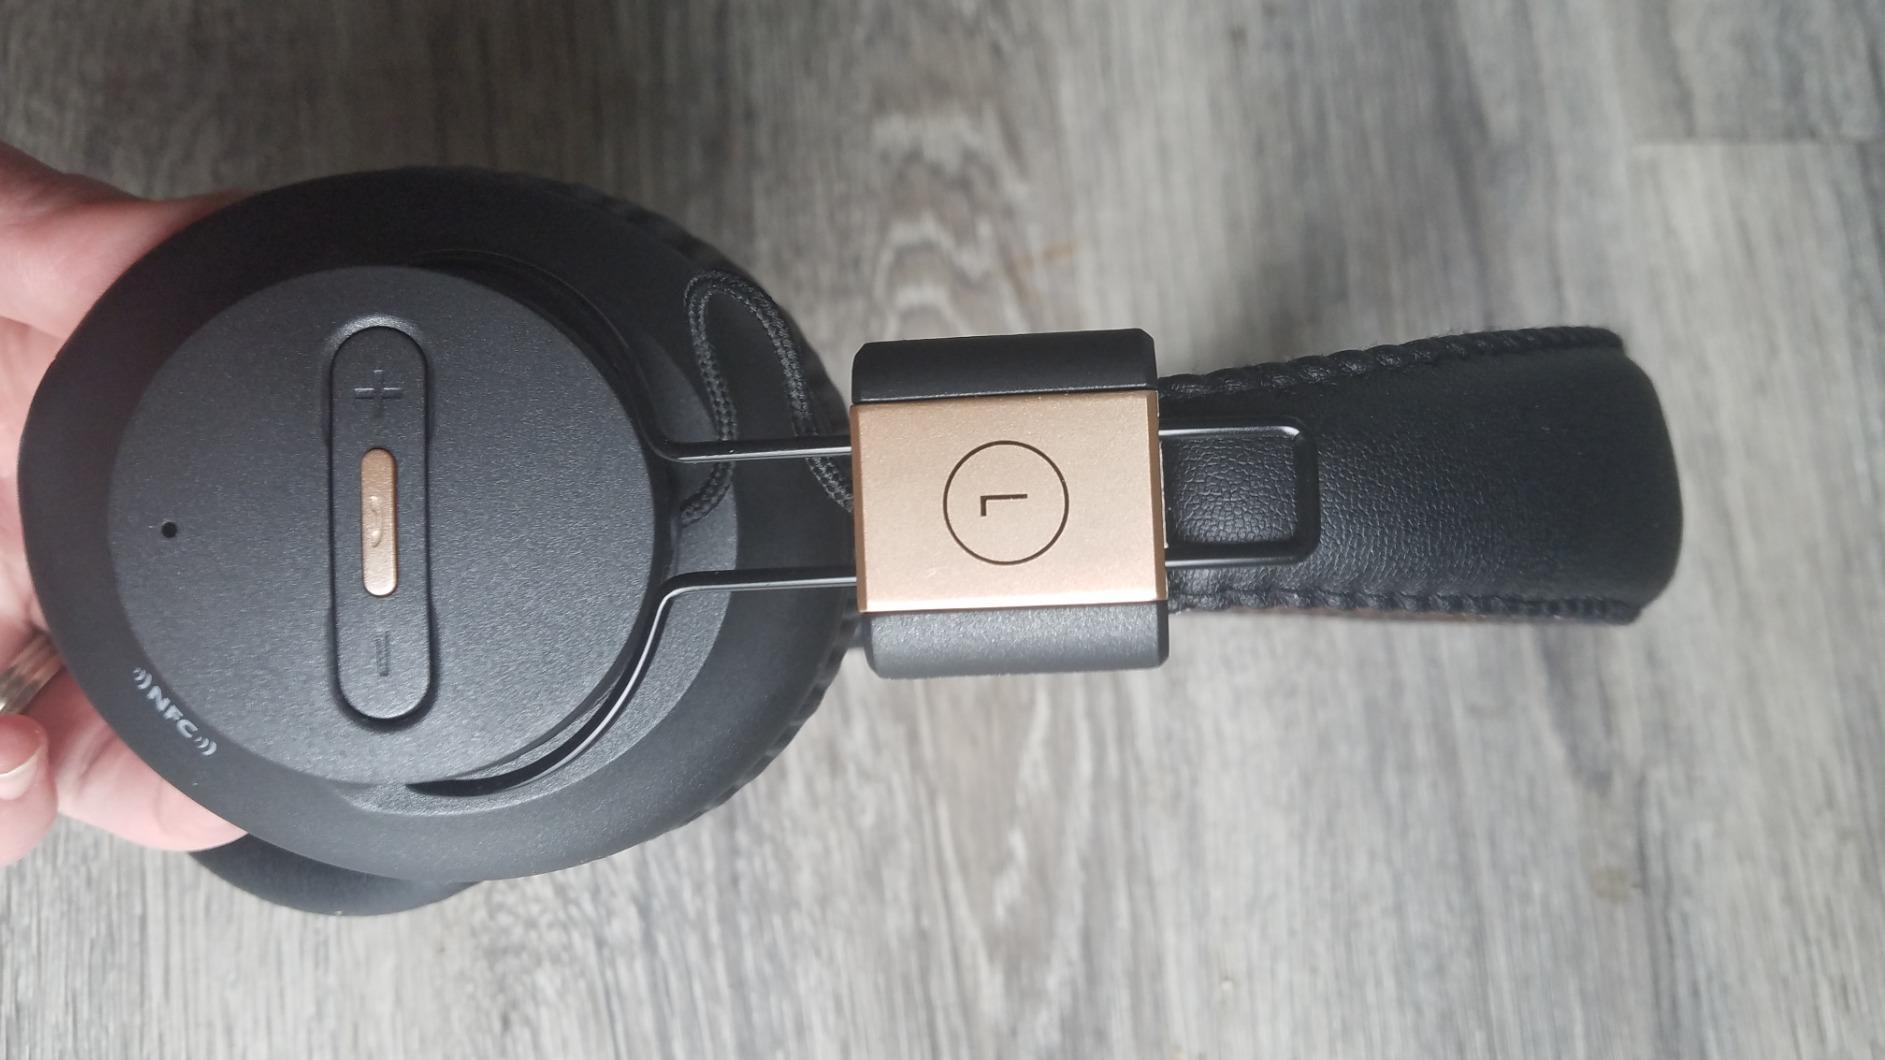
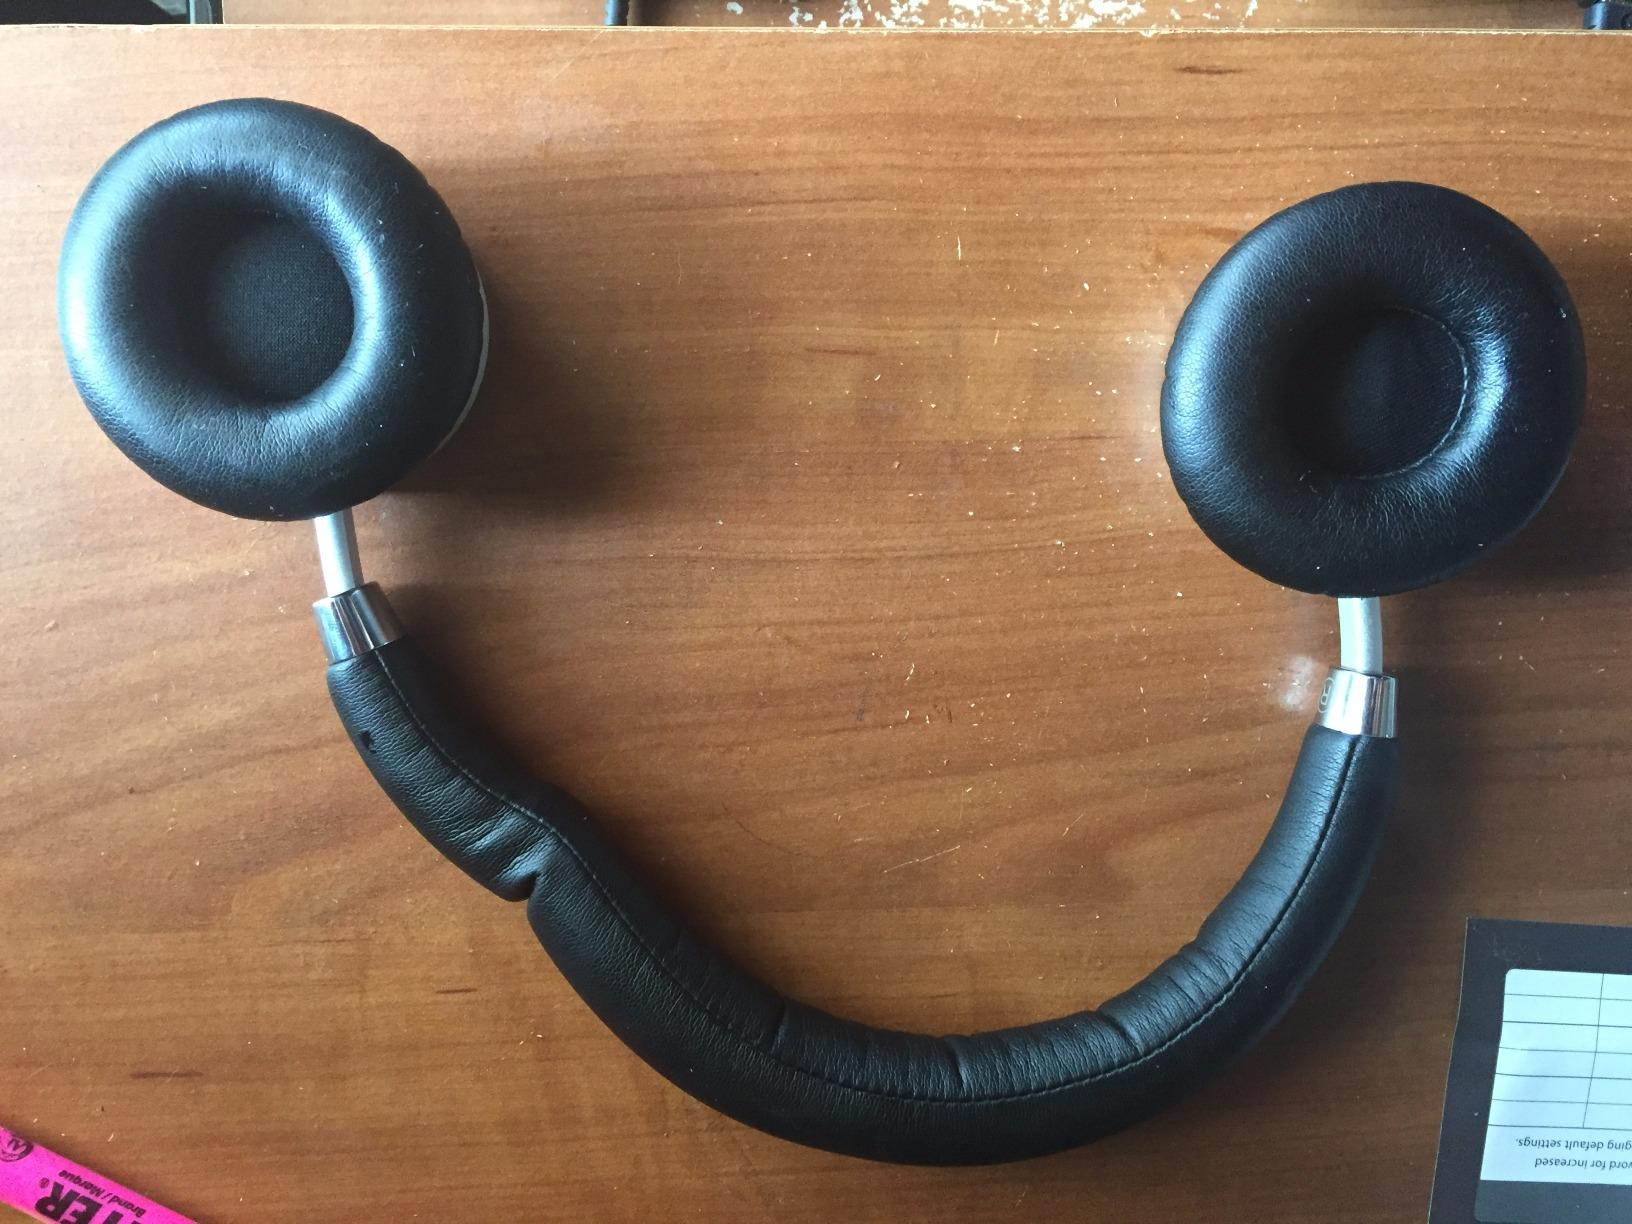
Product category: headphones
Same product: no